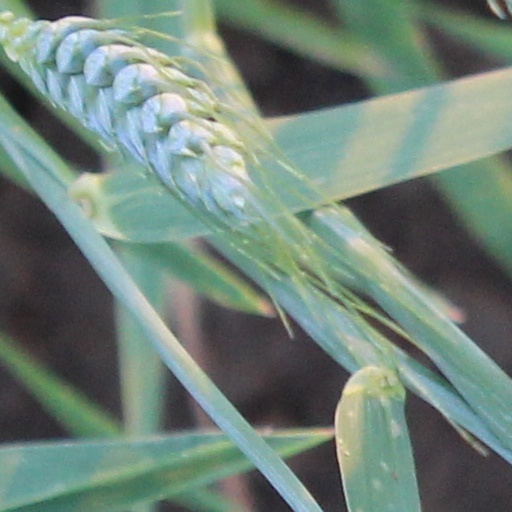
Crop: wheat